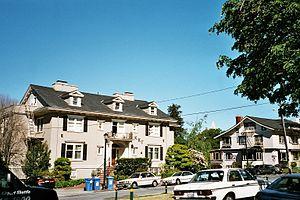
Maison d'une fraternité étudiante, campus de Berkeley, Californie / Photographie personnelle prise par l'utilisateur Urban, au cours d'un voyage en Californie, avril 2004 / GFDL Urban, 2004
Le système éducatif aux États-Unis est décentralisé, la plupart des décisions sur le fonctionnement des écoles, les programmes et sur le financement étant prises par des instances locales : les school boards. Les programmes scolaires sont en général établis par chaque État des États-Unis. Le gouvernement fédéral, via le département de l'Éducation des États-Unis, intervient surtout dans le financement de l’éducation. Les écoles privées élaborent leur programme librement et, dans le système public, seulement 22 États sur 50 établissent une liste de manuels recommandés. Dans la majorité des États, la liberté de choix est totale. Les assemblées législatives de chaque État fédéré établissent un socle minimum commun de connaissances dans les programmes.